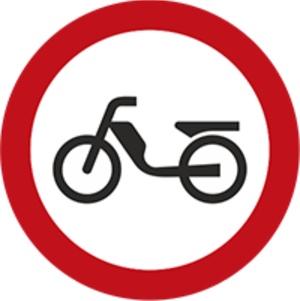
Diagramme de la signalisation routière luxembourgeoise